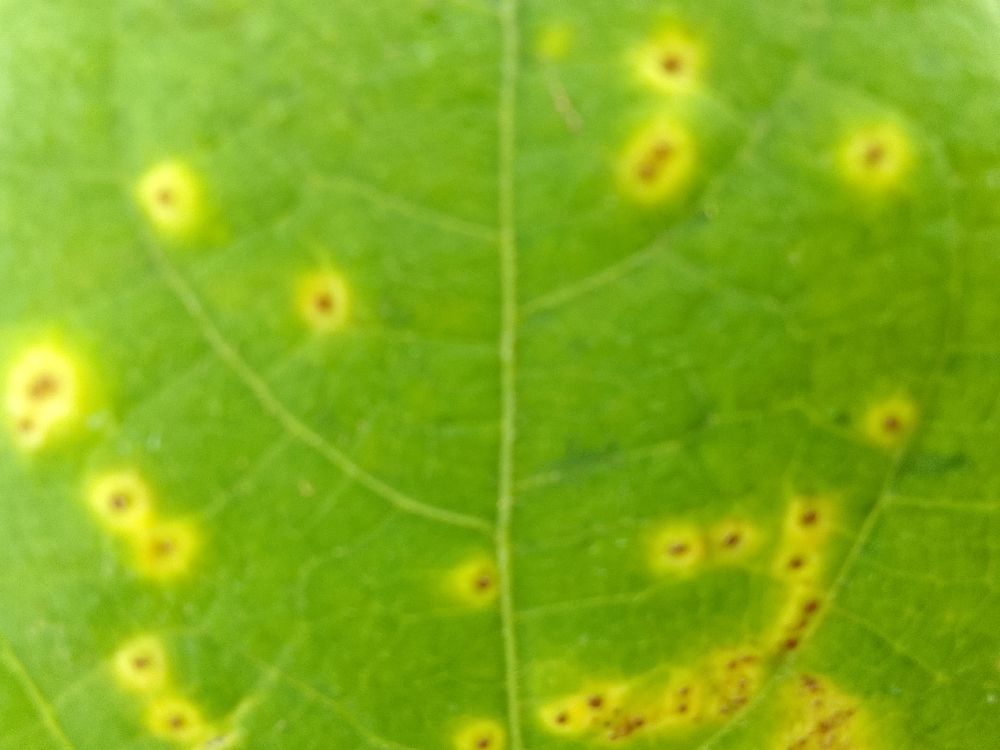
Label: rust